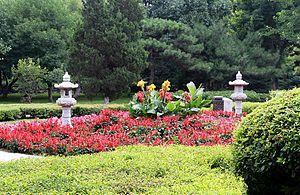
Le musée du palais impérial de l'État mandchou se trouve au Nord-Est de la ville chinoise de Changchun dans la province de Jilin en Mandchourie. Le palais fut une résidence officielle créée par l'armée impériale japonaise pour le dernier empereur de Chine, Puyi, en tant que nouvel empereur de l'État du Mandchoukouo. De nos jours en république populaire de Chine, le site est généralement appelé le « palais et le hall d'exposition de l'empereur marionnette ». Il est classé comme site touristique AAAA par l'office national du tourisme de Chine.